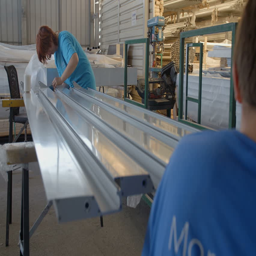
workers are each working on both ends of the long thin metal rods and are adjusting something .